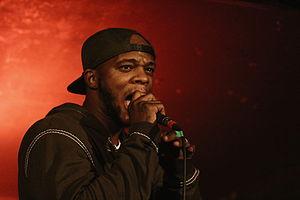
Papoose, de son vrai nom Shamele Mackie, né le 5 mars 1978 à Bedford Stuyvesant, Brooklyn, New York, est un rappeur américain. Papoose se distingue par sa « faculté d'adaptation » comme il aime l'appeler. Il peut en effet rapper sur n'importe quel thème, prônant le hardcore, la violence et la haine comme la plupart de ses acolytes mais offrant également une écriture plus construite et réfléchie, se basant sur son autobiographie qui est comparable à celle de beaucoup de jeunes issus des quartiers défavorisés des États-Unis d'Amérique.